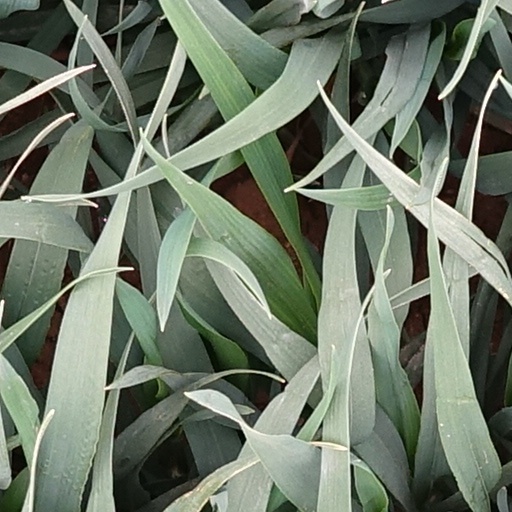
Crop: wheat